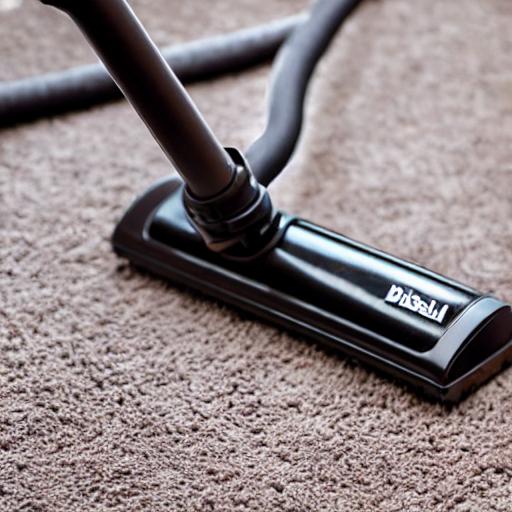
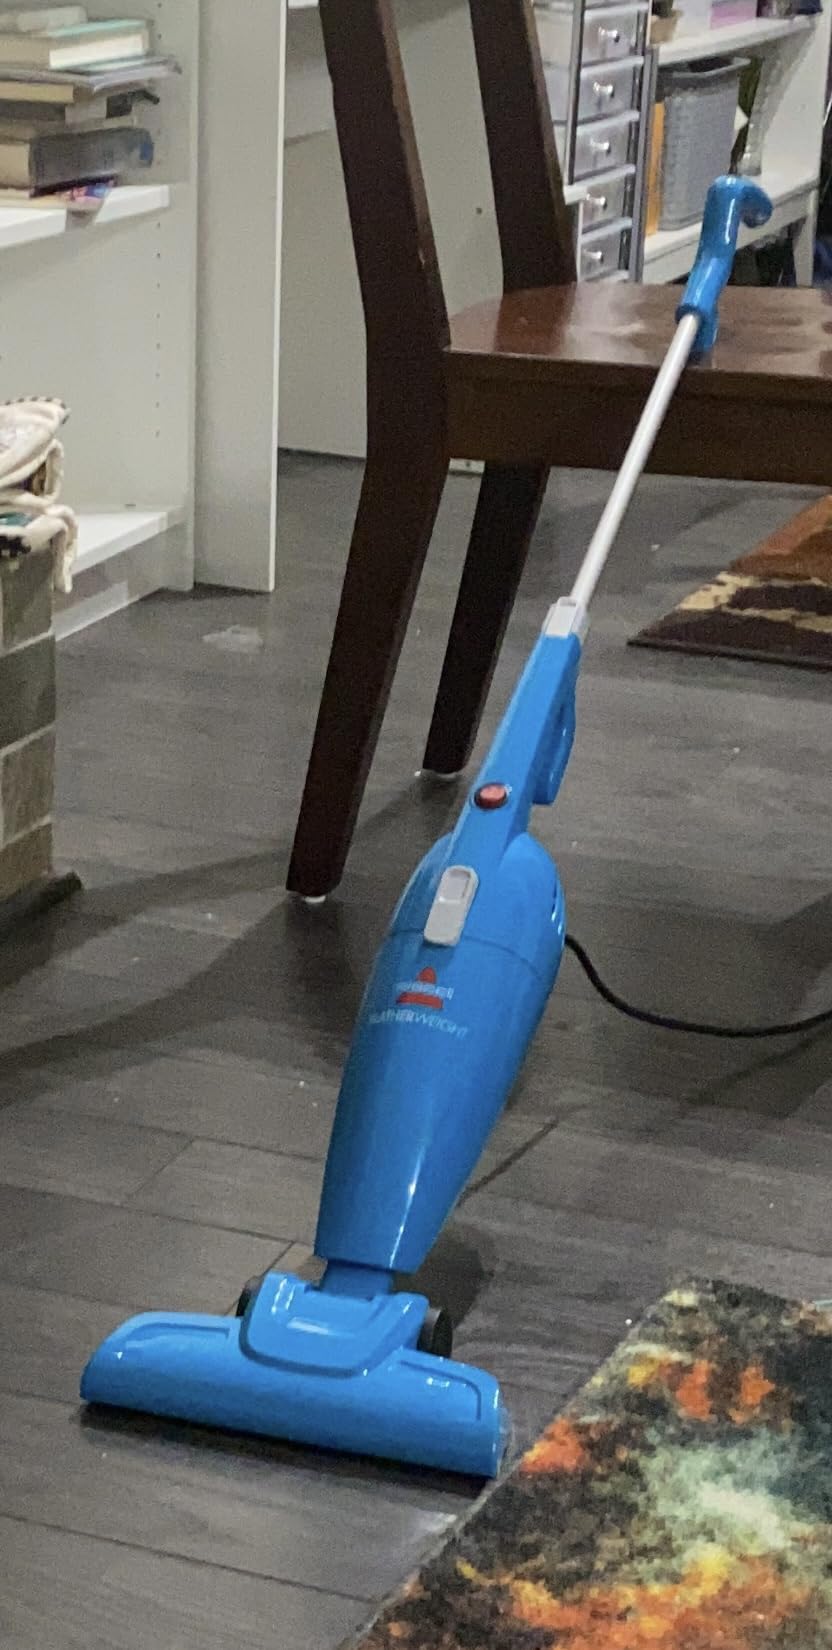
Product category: items_vacuum
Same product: no